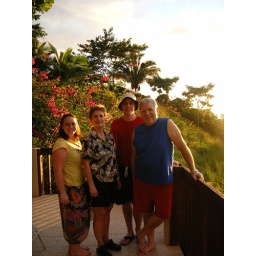
before sitting in the hot tub, the family checked out harry's house